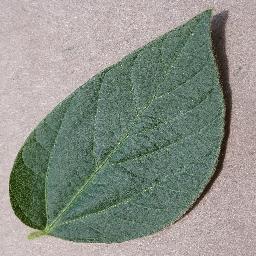
Label: Soybean___healthy